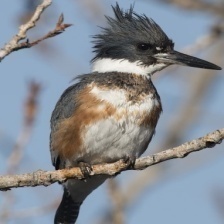
Species: BELTED KINGFISHER
Scientific name: MEGACERYLE ALCYON